Marie Litzinger

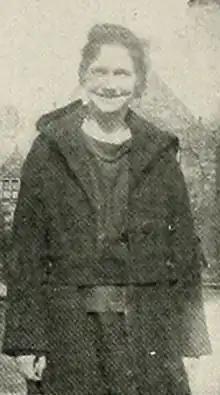
Marie Litzinger, from the 1920 yearbook of Bryn Mawr College

Marie Litzinger (May 14, 1899 – April 7, 1952) was an American mathematician known for her research in number theory, homogeneous polynomials, and modular arithmetic.